Andrew Bell (educationalist)

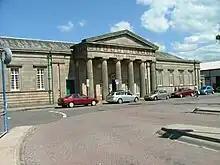
Inverness Public Library, built as Bell's School

Andrew Bell (27 March 1753 – 27 January 1832) was a Scottish Anglican priest and educationalist who pioneered the Madras System of Education (also known as "mutual instruction" or the "monitorial system") in schools. He was the founder of Madras College, a secondary school in St Andrews, and helped fund other schools.